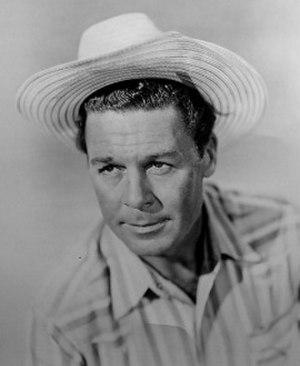
John Archer est un acteur américain, né le 8 mai 1915 à Osceola, mort le 3 décembre 1999 à Redmond.